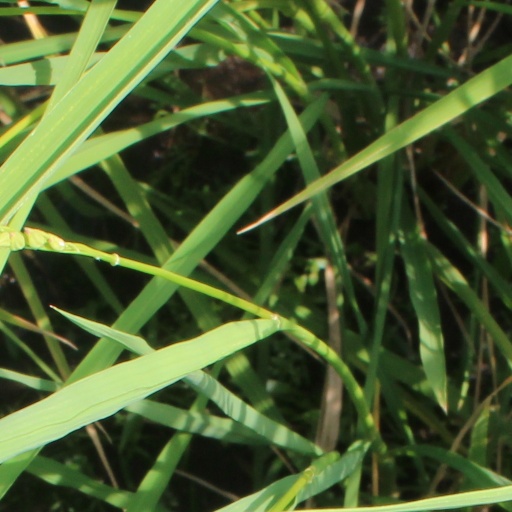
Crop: rice